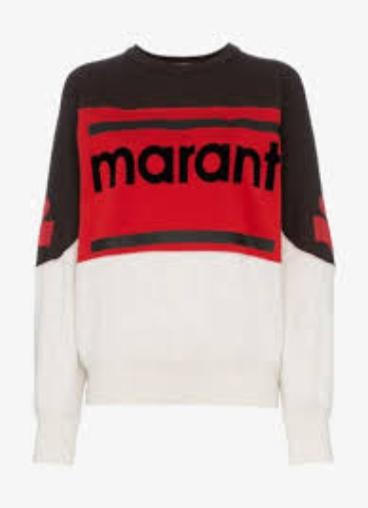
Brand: Isabel Maran-2
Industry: Clothes